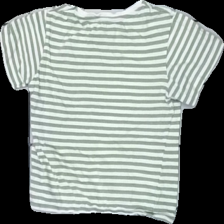
View: back
Type: T-shirt
Category: Children
Brand: Name It
Colors: White, Black, Green, Multicolor
Material: 100% cotton
Pattern: Striped
Cut: Regular
Size: 110
Season: All
Damage location: bottom right
Price range: <50
Recommended usage: Export
Description: randig t-shirt med tiger på, nopprig